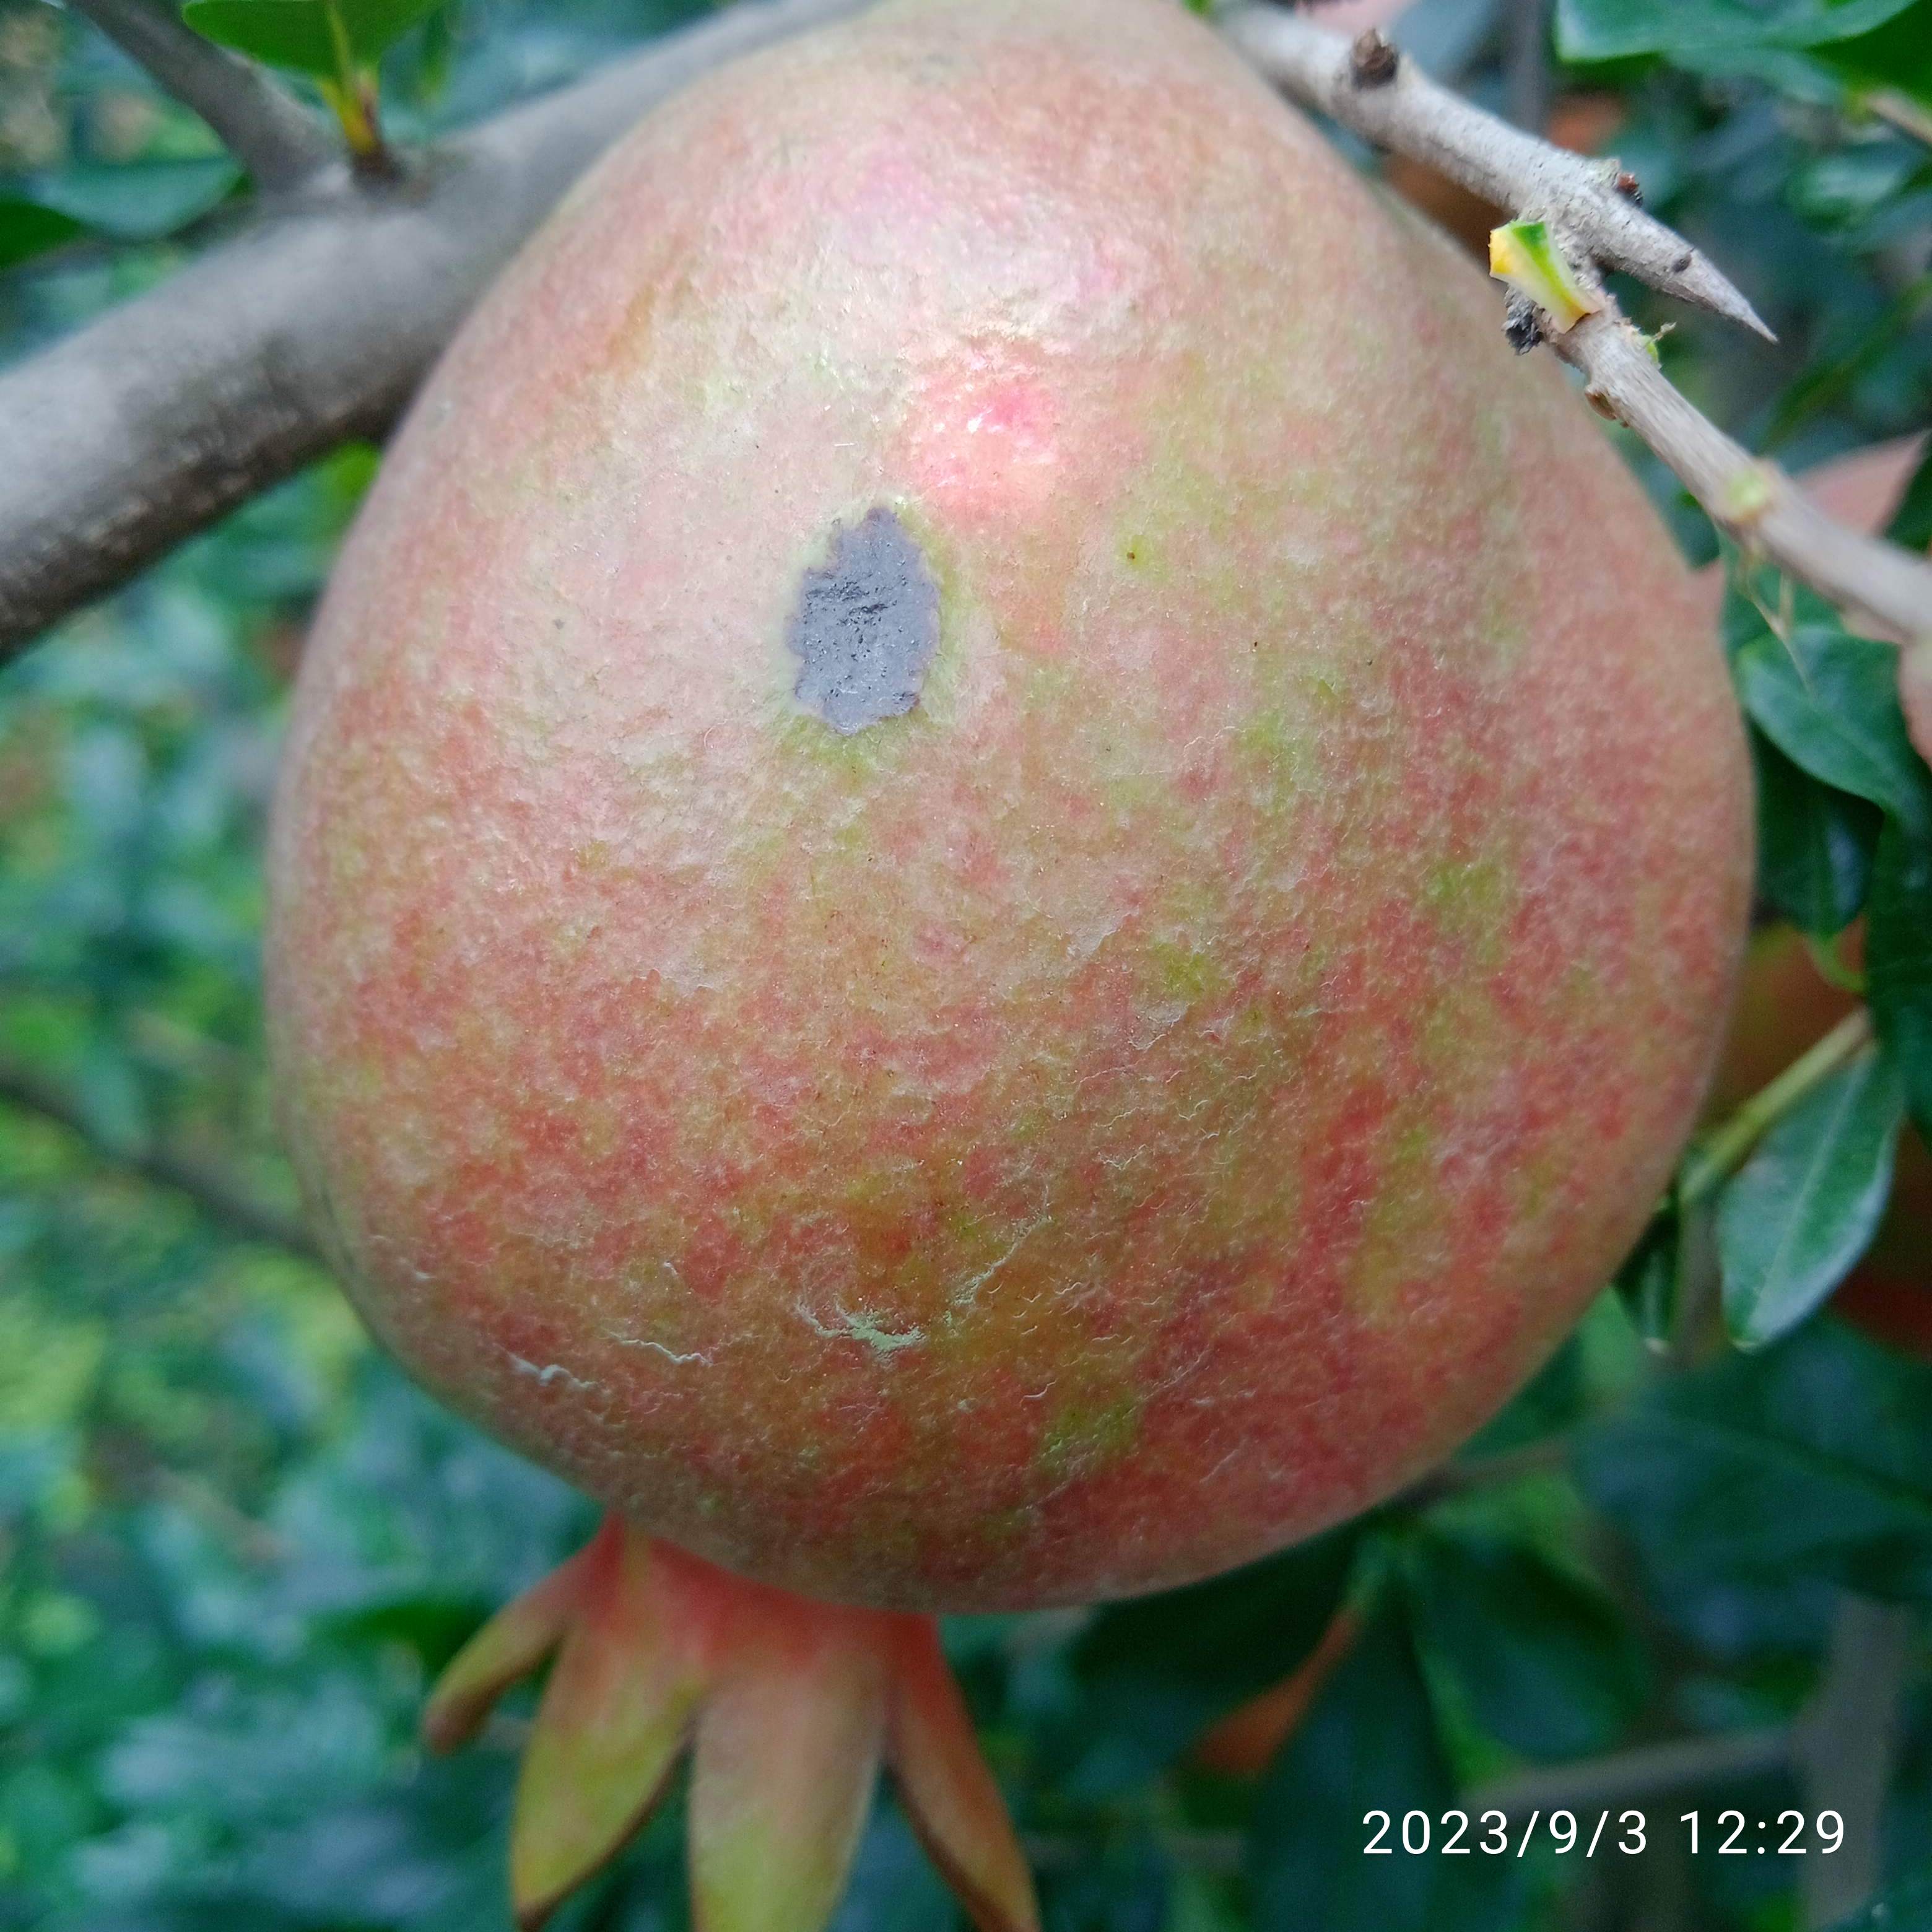
Label: Anthracnose